Hele Everaus

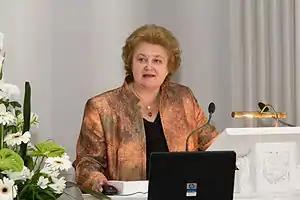
Hele Everaus in 2008

Hele Everaus (born 5 January 1953 in Tartu) is an Estonian medical scientist, physician and politician. She has been member of XIV Riigikogu. In 1993, she was the first to perform bone marrow transplantation in the Baltic States.